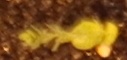
Label: Flax